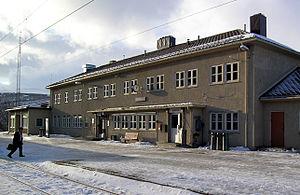
La gare de Dombås est une gare ferroviaire de la ligne de Dovre et un terminus de la ligne de Rauma. La gare se trouve dans le village de Dombås qui est rattaché à la commune de Dovre.